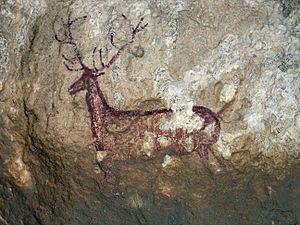
Peinture préhistorique, cerf. Art levantin d'Espagne